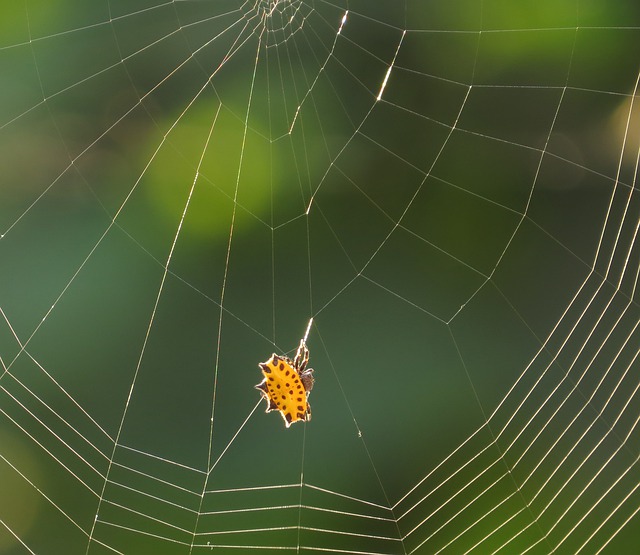
Label: ragno